Eshaqvand Dynasty

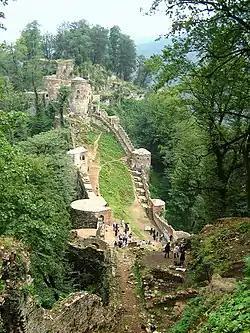
Rudkhan Castle, renovated in the reign of Amira Dubbaj.

In 1516, Hesam al-Din met his demise, succeeded by his son Amira Dubbaj, who followed in his father's steps, holding an immense disdain for the Safavids. He began provoking and defying Isma'il shortly after his rise to power, eventually leading to a military expedition directed at him in 1519. Troops were gathered from Mazandaran, Rustamdar and Eastern Gilan, and, knowing that he didn't stand a chance, desperately sent envoys to Isma'il's court in Sultaniyya, and begged for Khan Ahmad I to intervene on his behalf. He journeyed to the court to make his submission clear, was granted the title of Muzzafar Sultan, and the expedition was halted at the cost of 5000 "tuman"; a year later, Shah Isma'il decided to wed his daughter to Amira Dubbaj in 1520. Still, these appeasing measures did not sway Dubbaj, who established contacts with the Ottoman Sultan Sulayman the Magnificent after he had bet on the wrong horse in the Qizilbash Civil War early in Tahmasp's reign, which spread into Gilan. He supported the Ustajlu against the Takkalu, and exacerbated the situation by imprisoning Qazi Jahan, Tahmasp's vizier who was sent to negotiate peace between the two factions. His rebellious tendencies intensified, even establishing contact with 'Obeyd Khan Uzbek in a series of letters hoping to undermine Safavid authority, though these efforts especially escalated after the death of his wife later in 1532, severing his familial ties with the Safavids. His correspondence with Sulayman would prove to cost Dubbaj his life later on in Tahmasp I's reign.